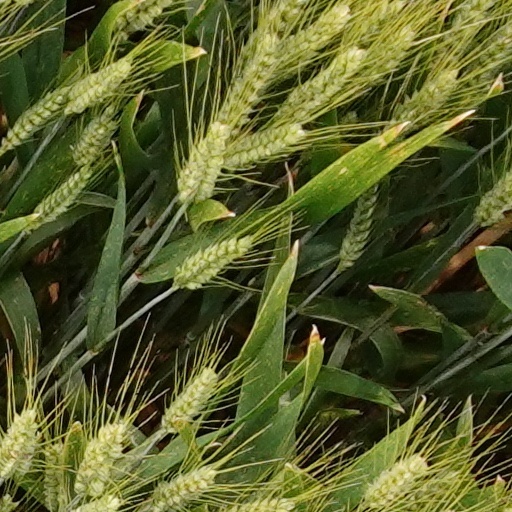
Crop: wheat